Visionary environment

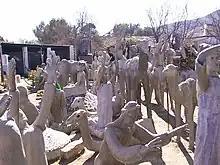
A view of the Camel Yard at The Owl House, a South African visionary environment created by Helen Martins.

A visionary environment or fantasy world is a large artistic installation, often on the scale of a building or sculpture parks, intended to express a vision of its creator. The subjective and personal nature of these projects often implies a marginal status for the artists involved, and there is a strong association between visionary environments and outsider art.